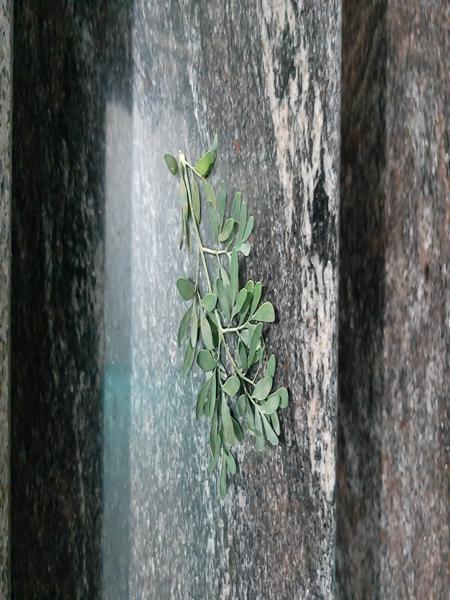
Plant: Common rue(naagdalli)